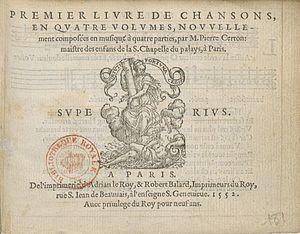
Title page of Pierre Certon, Premier livre de chansons (Paris
Pierre Certon est un compositeur français, né vers 1510-1515, actif à Paris durant la moitié médiane du XVIe siècle, et mort dans cette ville le 23 février 1572. Il a été pendant presque quarante ans maître des enfants de la Sainte-Chapelle.